Rangaku

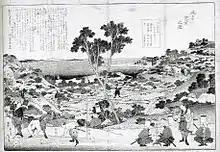
Topographical work via European methods, 1848 print from

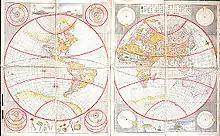
Japanese world map published in 1792, by Shiba Kōkan,

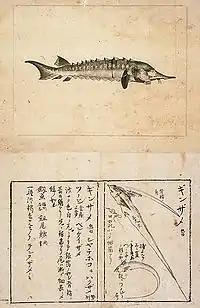
Animal plate by Itō Keisuke

Modern geographical knowledge of the world was transmitted to Japan during the 17th century through Chinese prints of Matteo Ricci's maps as well as globes brought to Edo by chiefs of the VOC trading post Dejima. This knowledge was regularly updated through information received from the Dutch, so that Japan had an understanding of the geographical world roughly equivalent to that of contemporary Western countries. With this knowledge, Shibukawa Shunkai made the first Japanese globe in 1690.